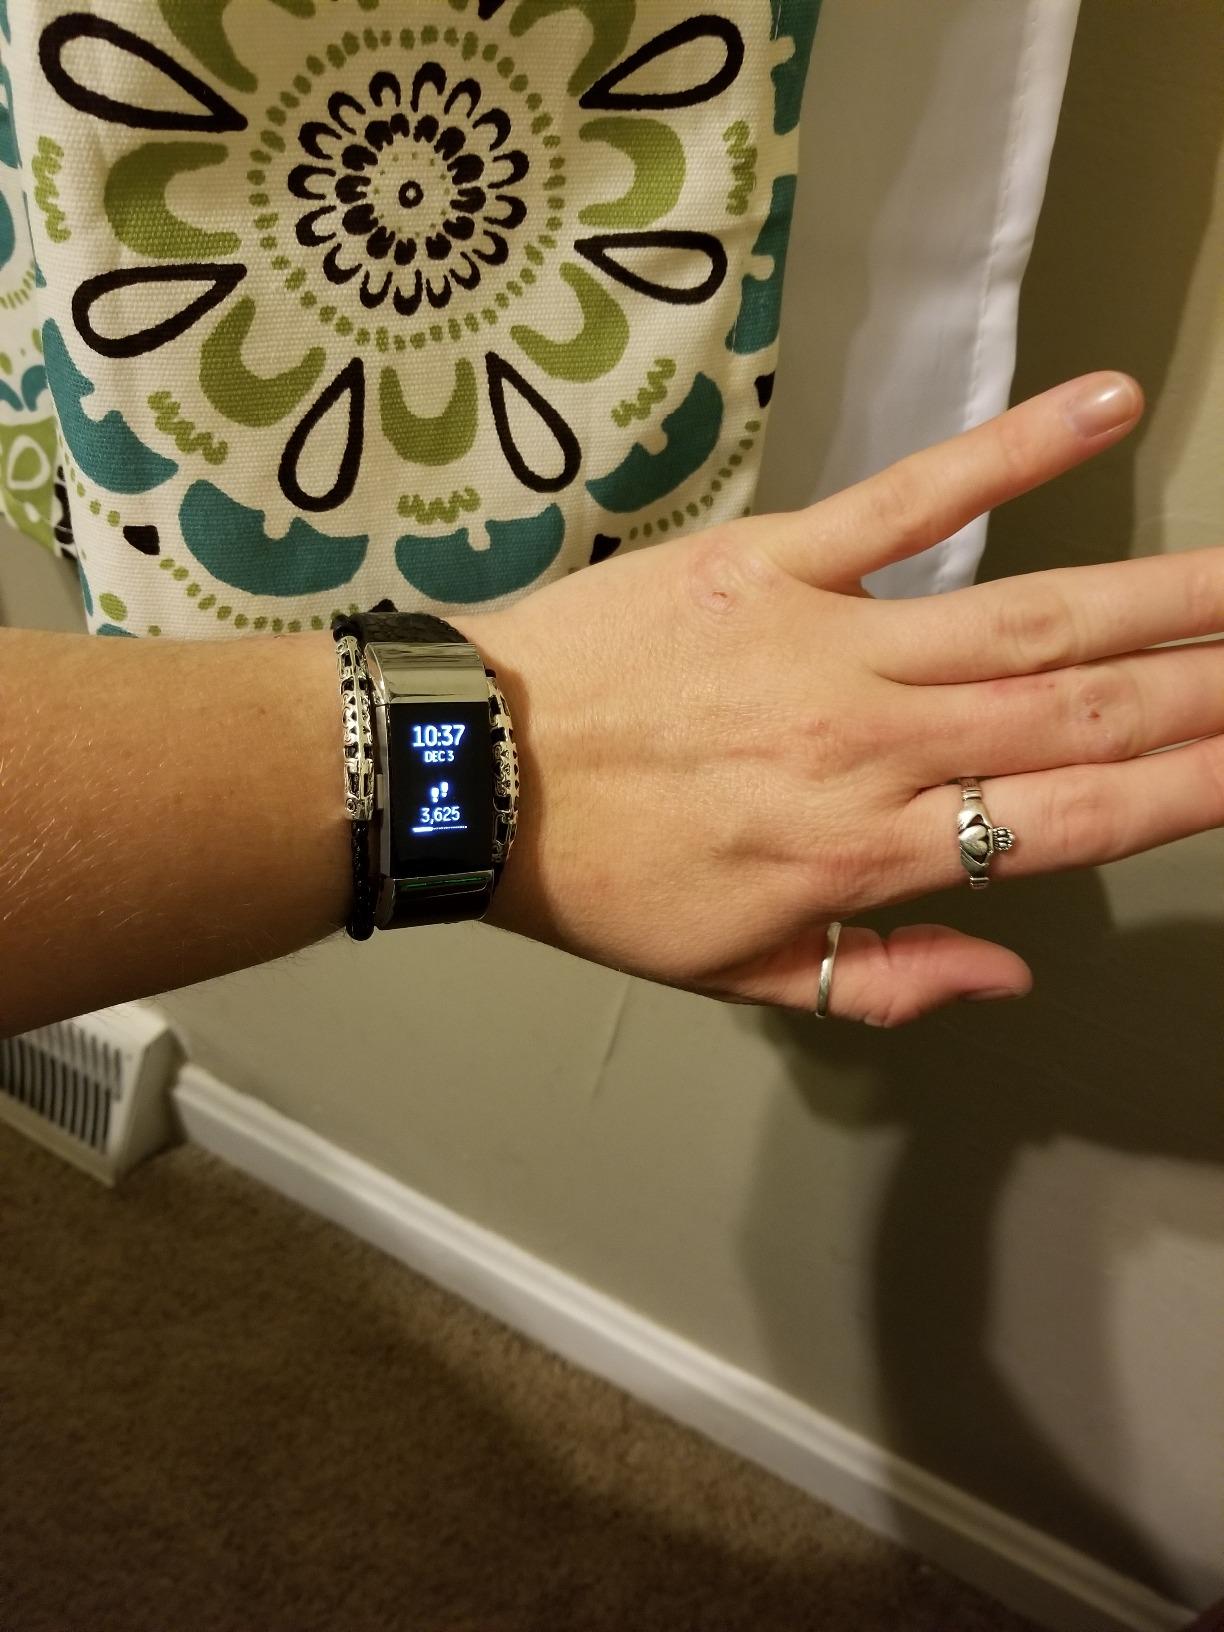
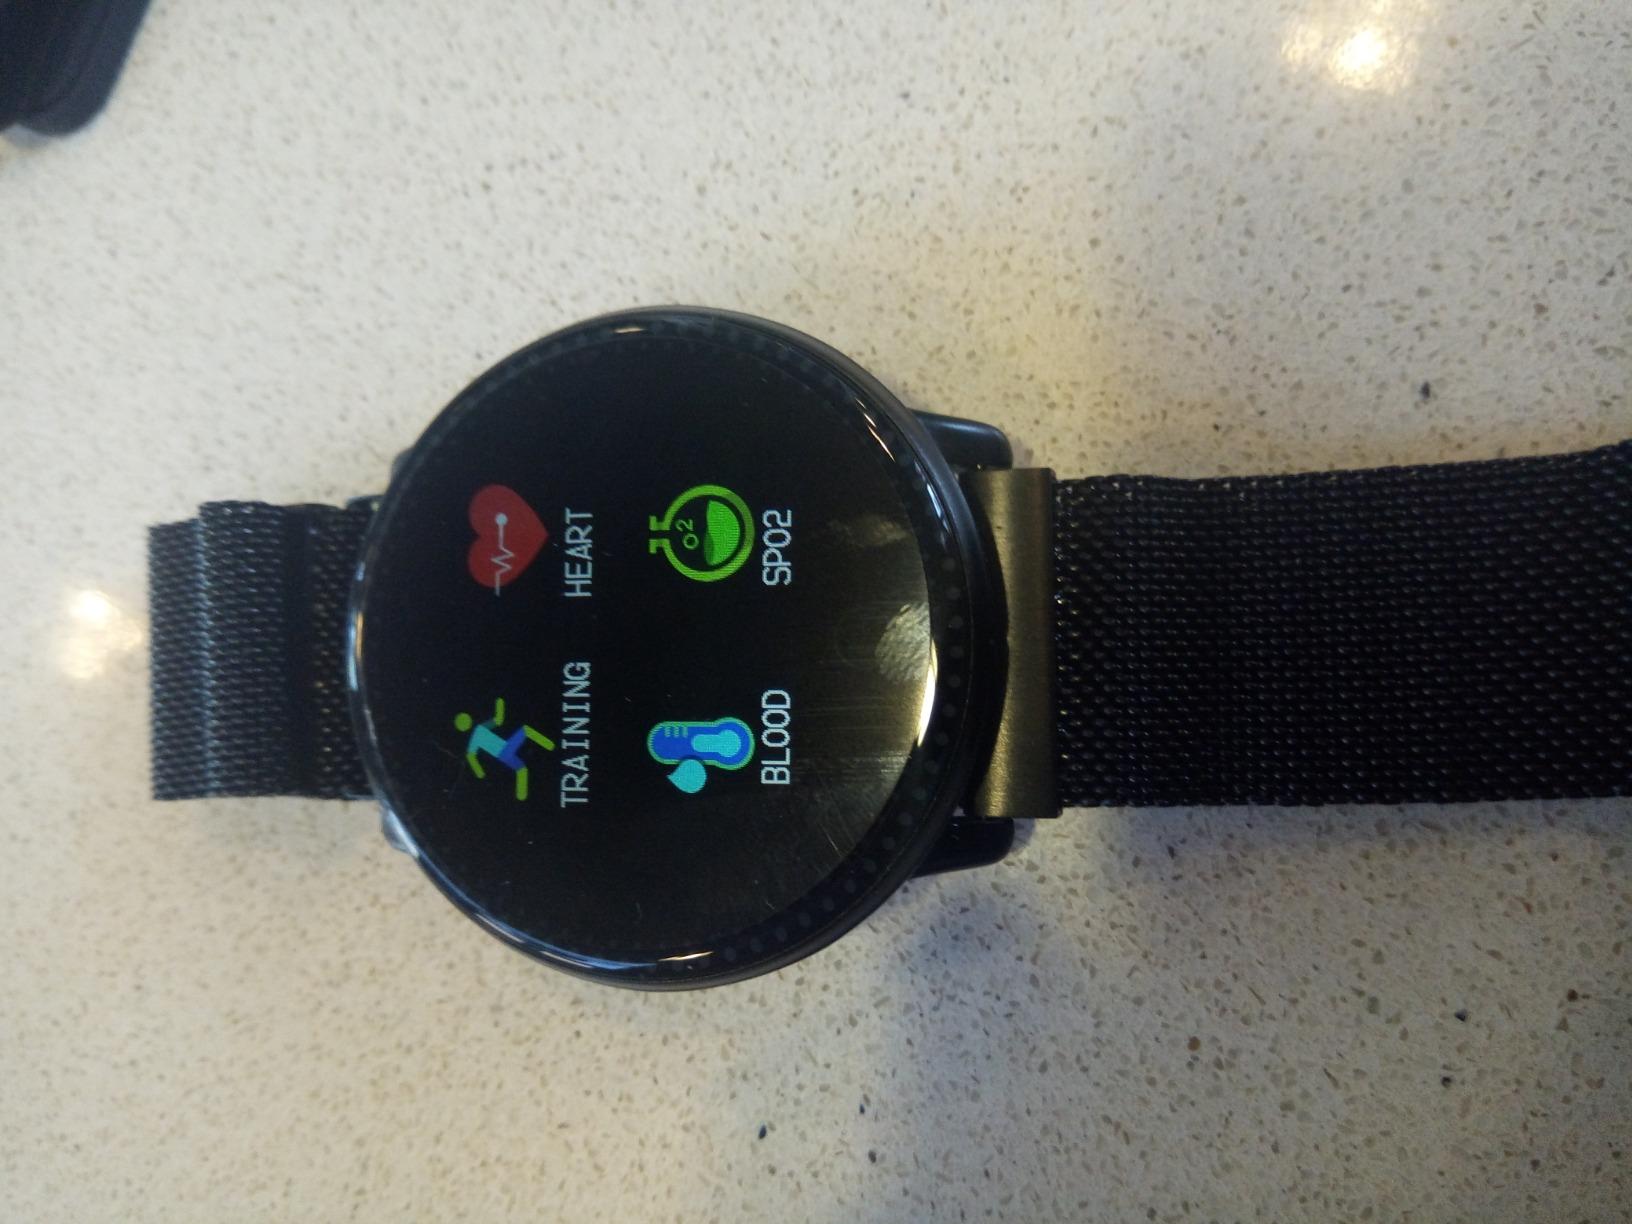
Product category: smartwatch
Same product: no